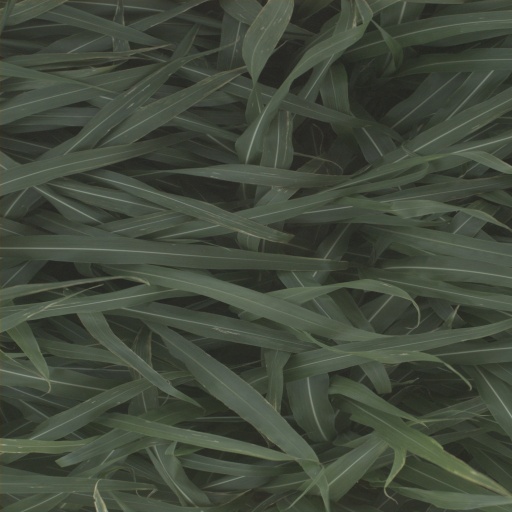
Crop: sorghum